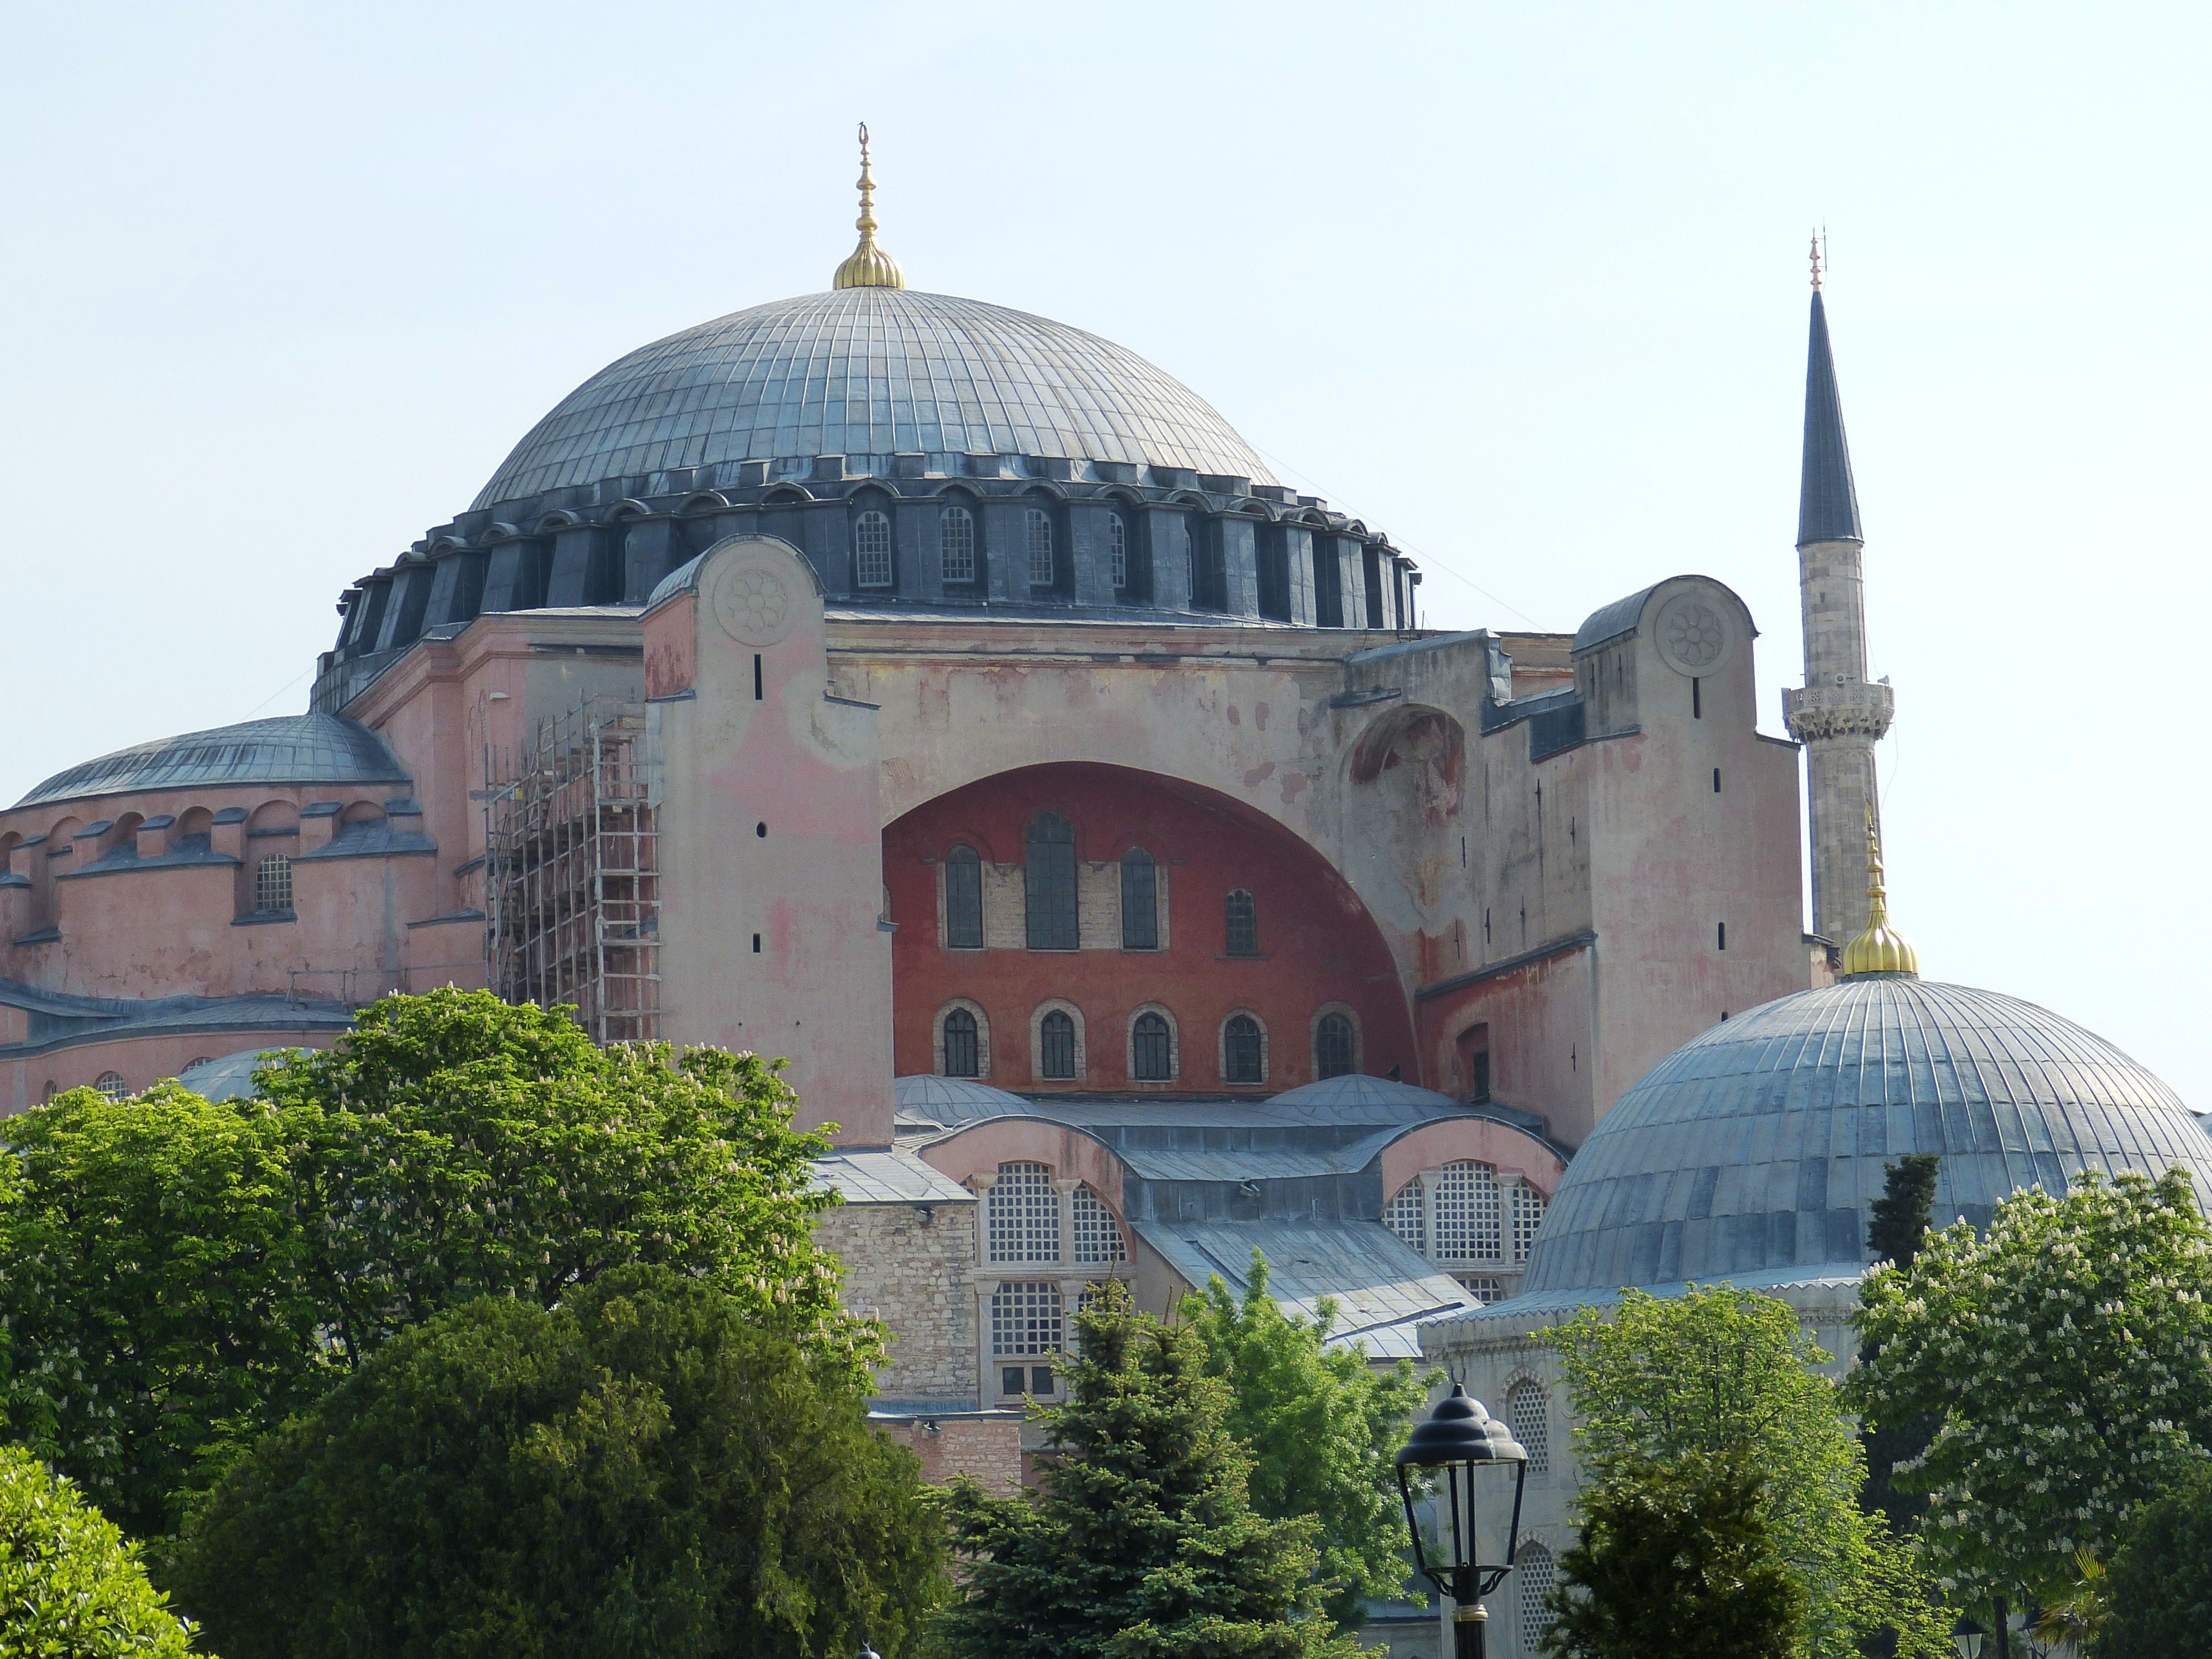
building, museum, landmark, church, cathedral, tourism, place of worship, places of interest, turkey, monastery, istanbul, mosque, dome, historically, minaret, imposing, hagia sophia, historic site, hagia sofia, byzantine architecture, dome basilica, late antiquity